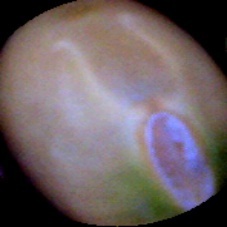
Label: Immature